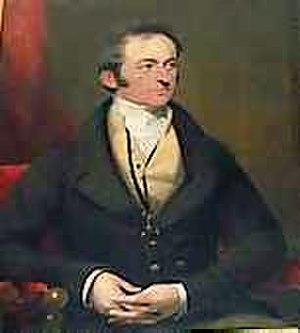
Le First Sea Lord ou « 1SL » est le titre du commandant général de la Royal Navy et de tous les services de la marine britannique. Il détient aussi le titre de chef d'état-major de la Marine. Il est membre du Comité des chefs d'état-major et de l'Admiralty Board. Il était auparavant nommé First Naval Lord.